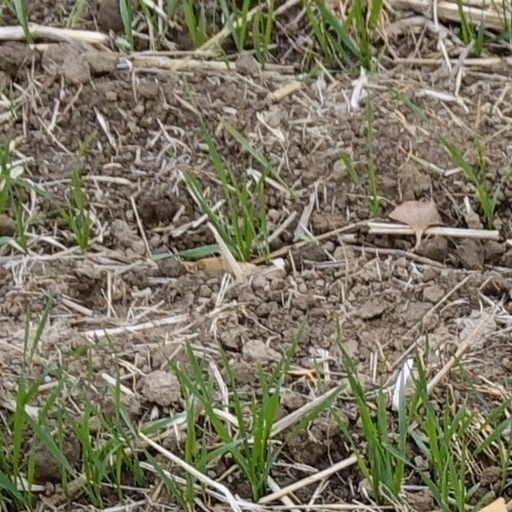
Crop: wheat